Hayburn Wyke railway station

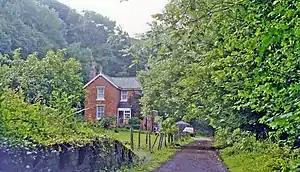
Stationmaster's house at the former Hayburn Wyke station (1997)

Hayburn Wyke railway station was a railway station on the Scarborough & Whitby Railway, 7 miles from Scarborough. It opened on 16 July 1885, and served the popular local beauty spot of Hayburn Wyke, and the Hayburn Wyke Hotel. The platform was originally on the "up" side of the line, but was moved to the "down" side on request of the NER.